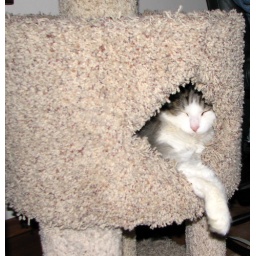
Mister sleeping in cat tree